With the Century

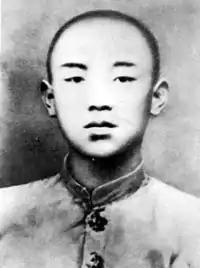
Kim Il-sung in his youth in 1926. "With the Century" gives a credible but unverifiable account of his early years. Illustration from the book.

"With the Century" is one of the few North Korean primary sources widely available in the West, and is therefore considered an important source for scholars of North Korean studies. However, the accuracy of the portrayal of historical events in the book has been questioned by scholars. According to Fyodor Tertitskiy, "With the Century" compromises accuracy and molds events to support the view point of North Korean ideology. For instance, the autobiography recounts the official version of the birth of Kim's son, Kim Jong Il, on Mount Paektu, widely discredited in the West. Hwang Jang-yop calls "With the Century" a "masterpiece of historical fabrication". Others like Bradley K. Martin note that "With the Century" is more truthful about Kim's life than official sources published before the 1990s. While it is impossible to verify his writings on his early childhood, Kim's account of events in his youth during the resistance are often more believable than his contemporaries'. For instance, Kim's association with the Church in his childhood is not denied, and neither is the fact that he joined the foreign CCP in 1931.